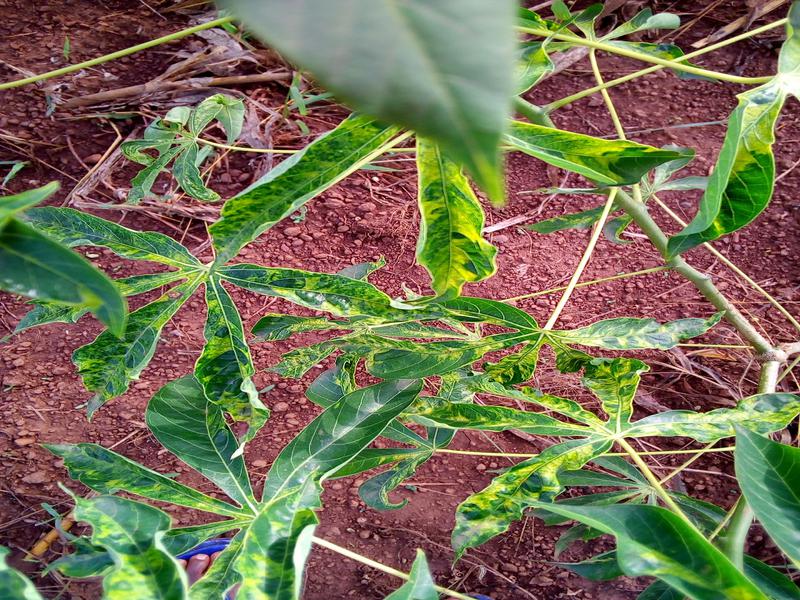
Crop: cassava
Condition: mosaic_disease